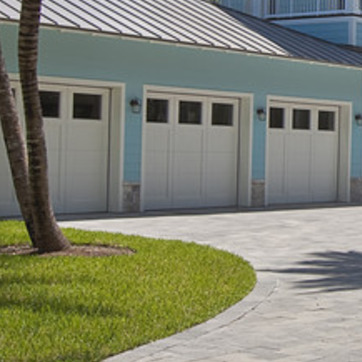
Material: painted